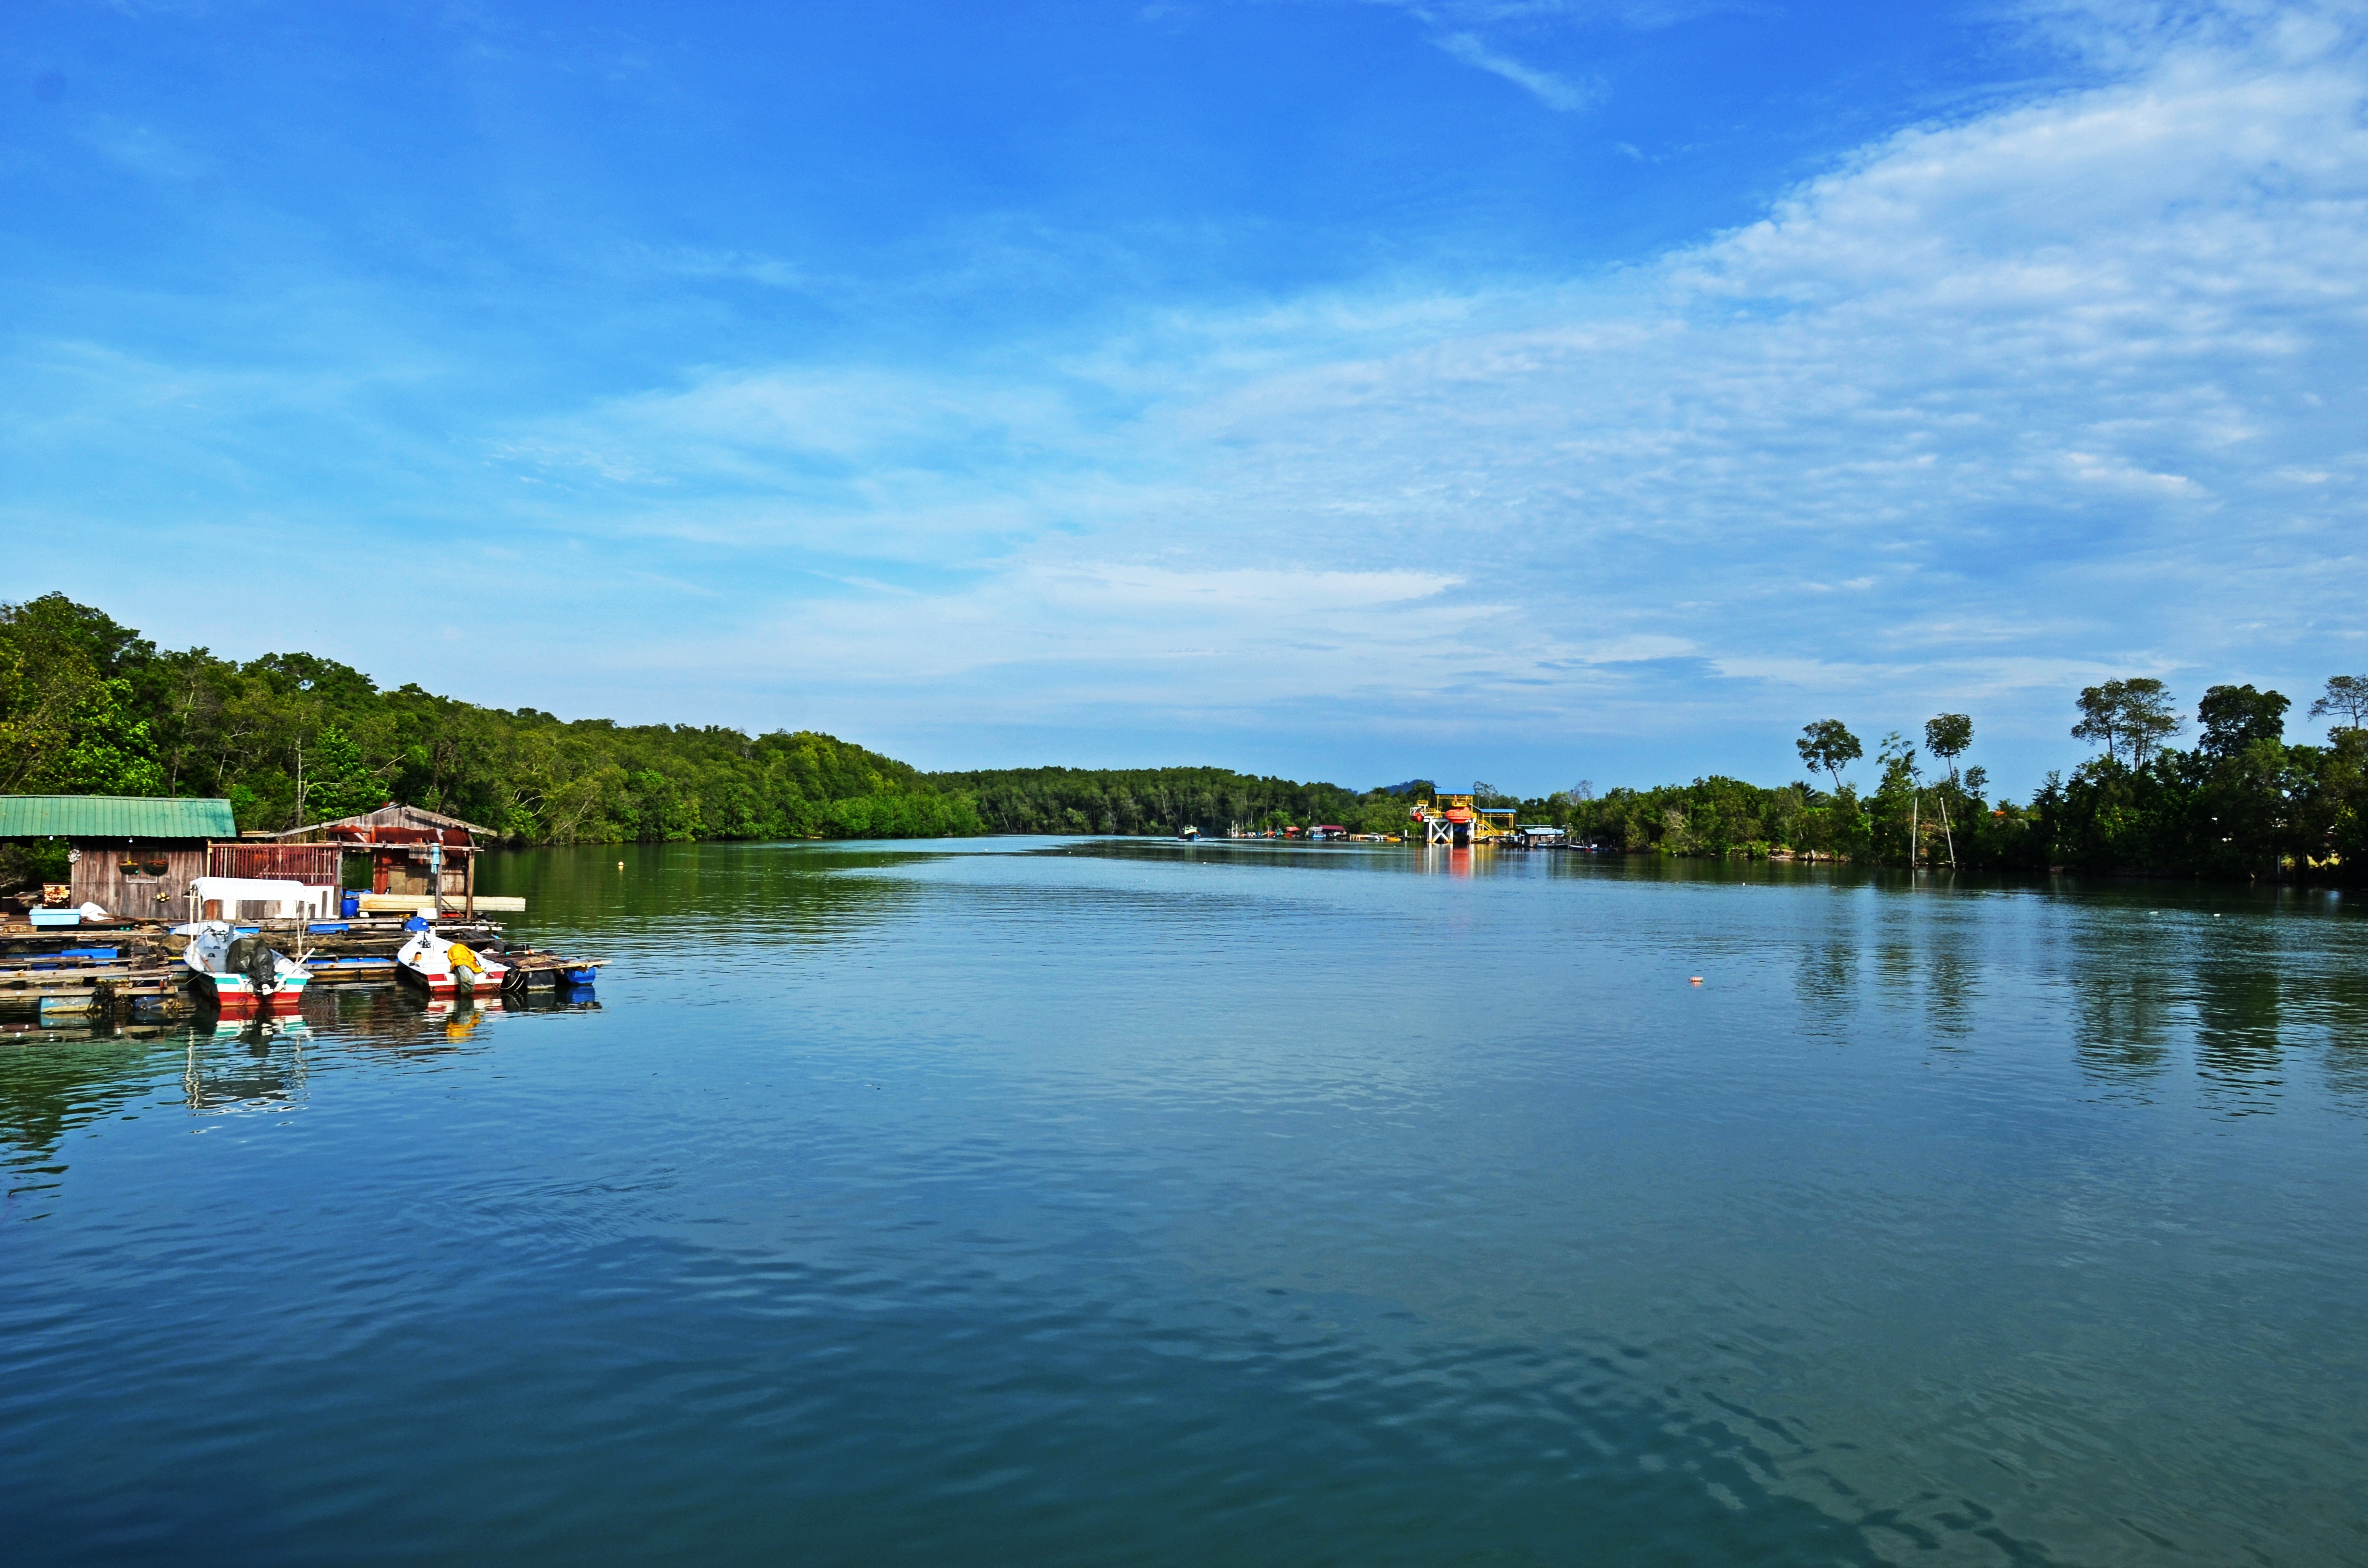
landscape, sea, tree, water, nature, cloud, sky, countryside, lake, river, country, vacation, environment, stream, rural, green, flow, reflection, vehicle, flowing, scenery, lagoon, bay, blue, reservoir, tourism, body of water, ecology, sunny, day, purity